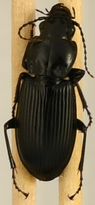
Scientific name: Pterostichus melanarius
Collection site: Woodworth Site (WOOD), plot WOOD_023